Berchtesgaden National Park

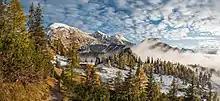
Landscape in Berchtesgaden National Park

The park is located in the mountainous area south of the town of Berchtesgaden. The eastern, southern, and western boundaries of the park coincide with the state border between Germany and Austria. The area of the park is economically undeveloped, and there are no settlements. In the center of the park is a large lake, the Königssee, which is elongated from the south to the west and is the source of the Königsseer Ache, a right tributary of the Salzach. A smaller lake, the Obersee, is located above the Königssee and drains into it. The whole area of the park belongs to the drainage basin of the Salzach, and, consequently, of the Danube. West of the lake is the massif of Watzmann, and beyond that, separated by the Wimbachtal valley, the massif of Hochkalter. The Watzmann is the third highest mountain massif in Germany. The Watzmann Glacier, located below the eastern face of the Watzmann, and the Blaueis, adjacent to the Hochkalter, are two of the five glaciers in Germany.